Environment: real
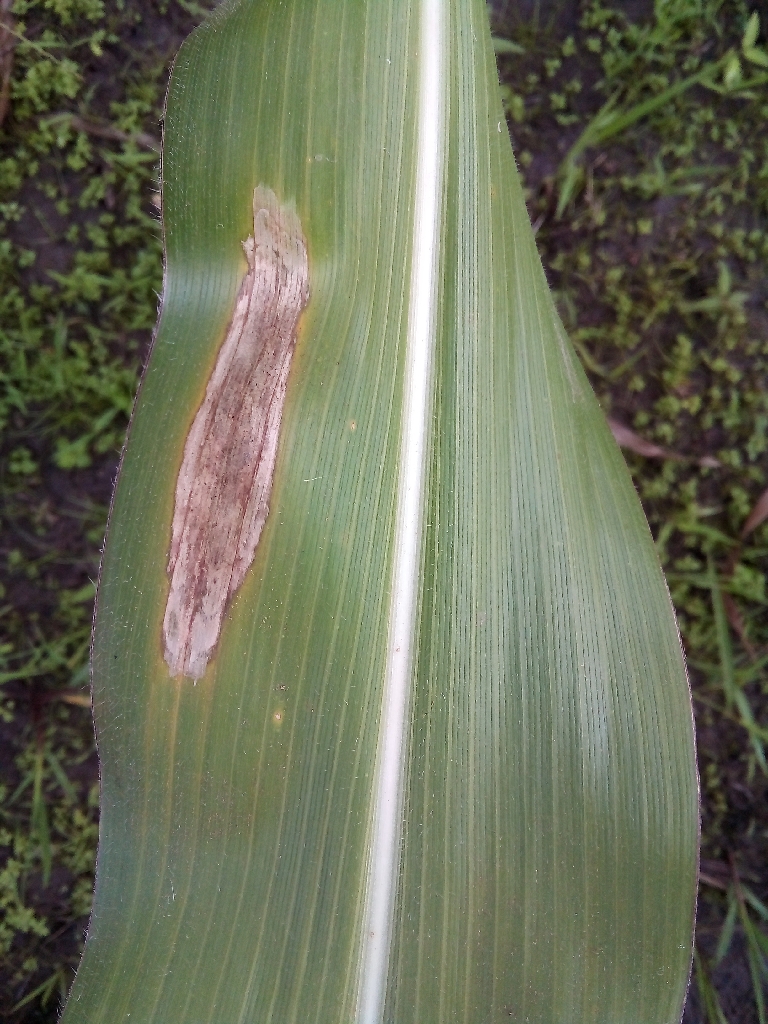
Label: northern_corn_leaf_blight